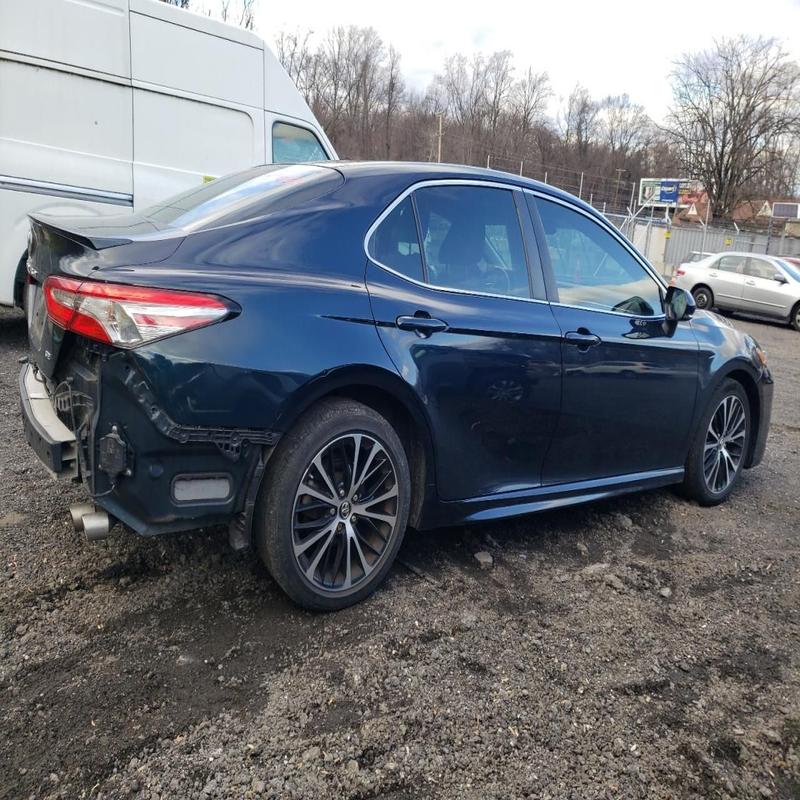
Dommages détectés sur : porte avant droite, porte arrière droite, aile arrière droite, feu arrière droit, pare-choc arrière, plaque d'immatriculation arrière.
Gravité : majeur